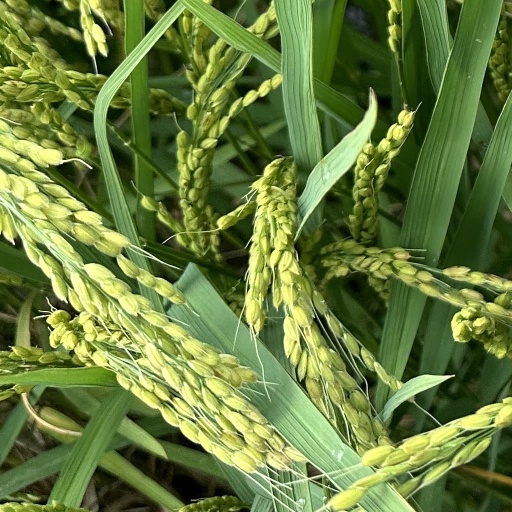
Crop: rice